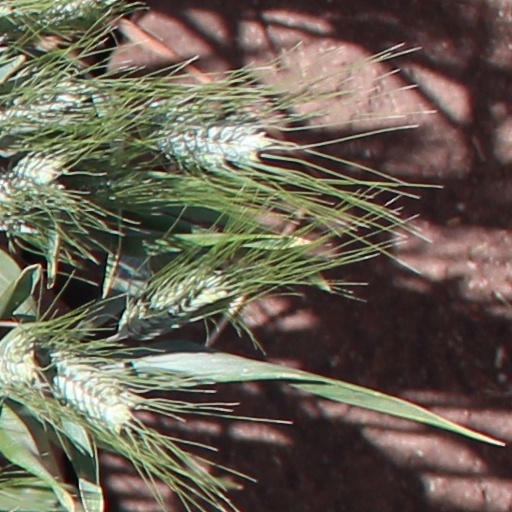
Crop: wheat